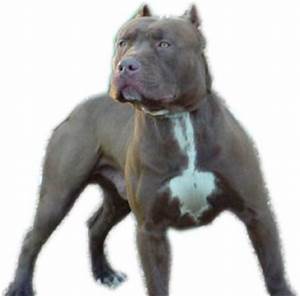
Label: dog